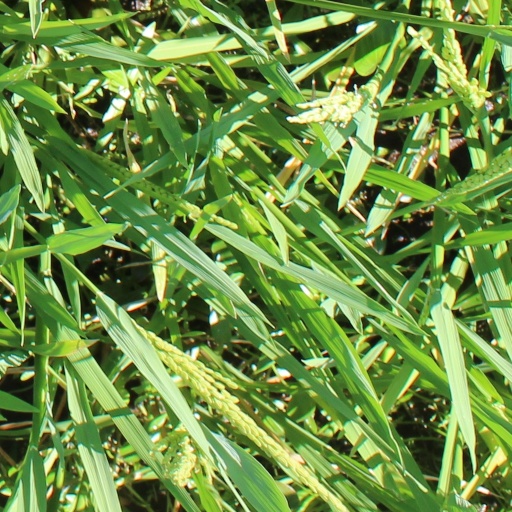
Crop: rice